List of musicians at English cathedrals

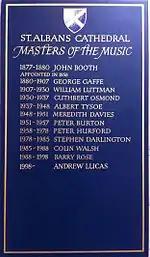
List of organists of St Albans Cathedral

The posts of Organist and Master of the Music at St Albans Cathedral have been held by a number of well-known musicians, including Peter Hurford, Stephen Darlington and Barry Rose. The current Director pf Music is William Fox. Since 1963 the cathedral has been home to the St Albans International Organ Festival, winners of which include Dame Gillian Weir, Thomas Trotter and Naji Hakim. Following Andrew Lucas's retirement after more than 25 years in the post, the roles and responsibilities of the cathedral's two senior musicians were reviewed, and changed to Director of Music and Assistant Director of Music and Partnerships from September 2024.